Kumhar

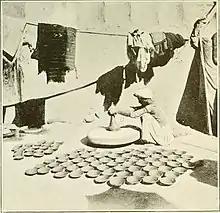

Kumhar or Kumbhar is a caste or community in India, Nepal, Bangladesh and Pakistan. Kumhars have historically been associated with the art of pottery.